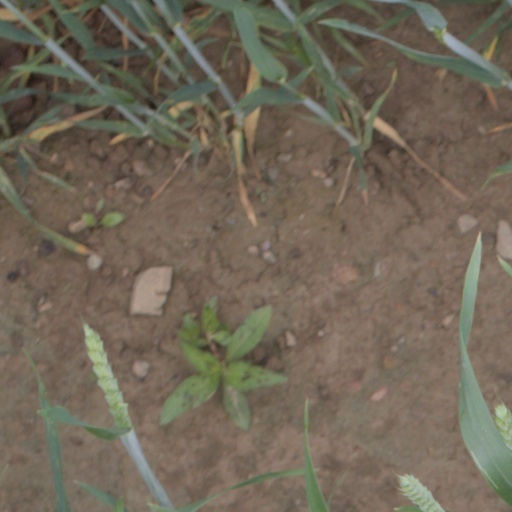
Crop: wheat